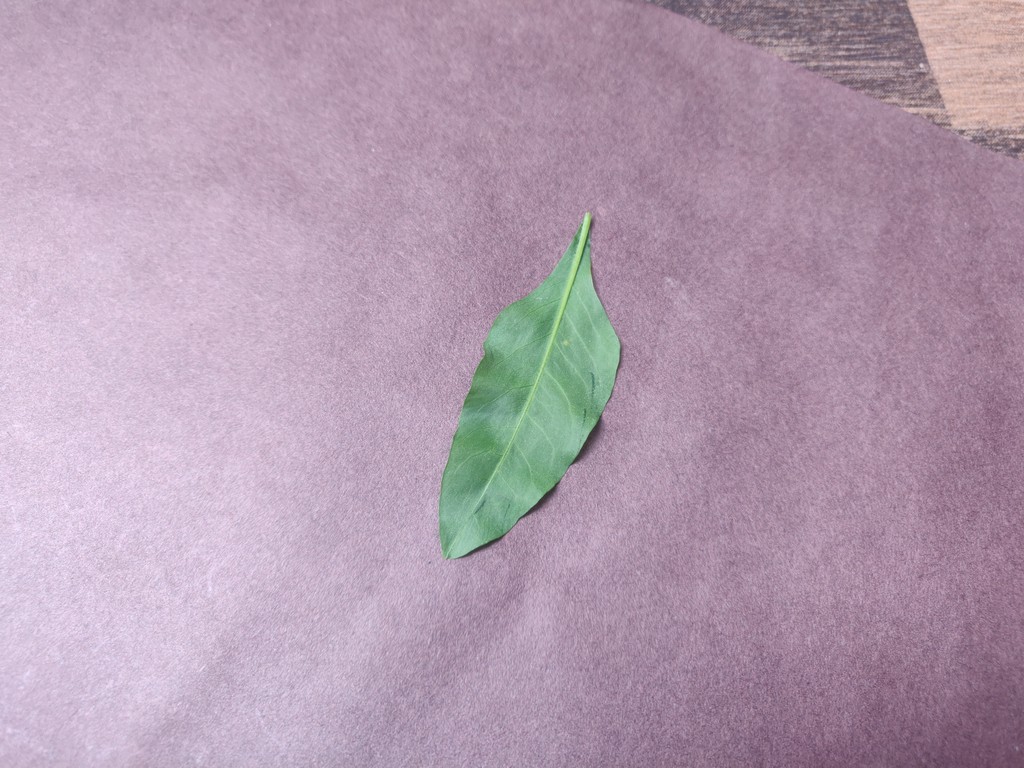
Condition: Healthy
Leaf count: single
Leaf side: back